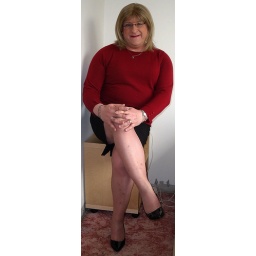
Sitting in red top and black skirt with legs crossed